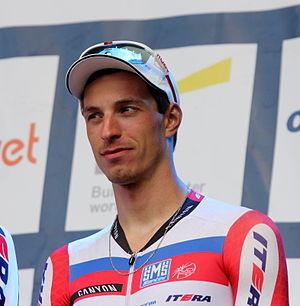
Rüdiger Selig, né le 19 février 1989 à Zwenkau, est un coureur cycliste allemand, membre de l'équipe Bora-Hansgrohe.